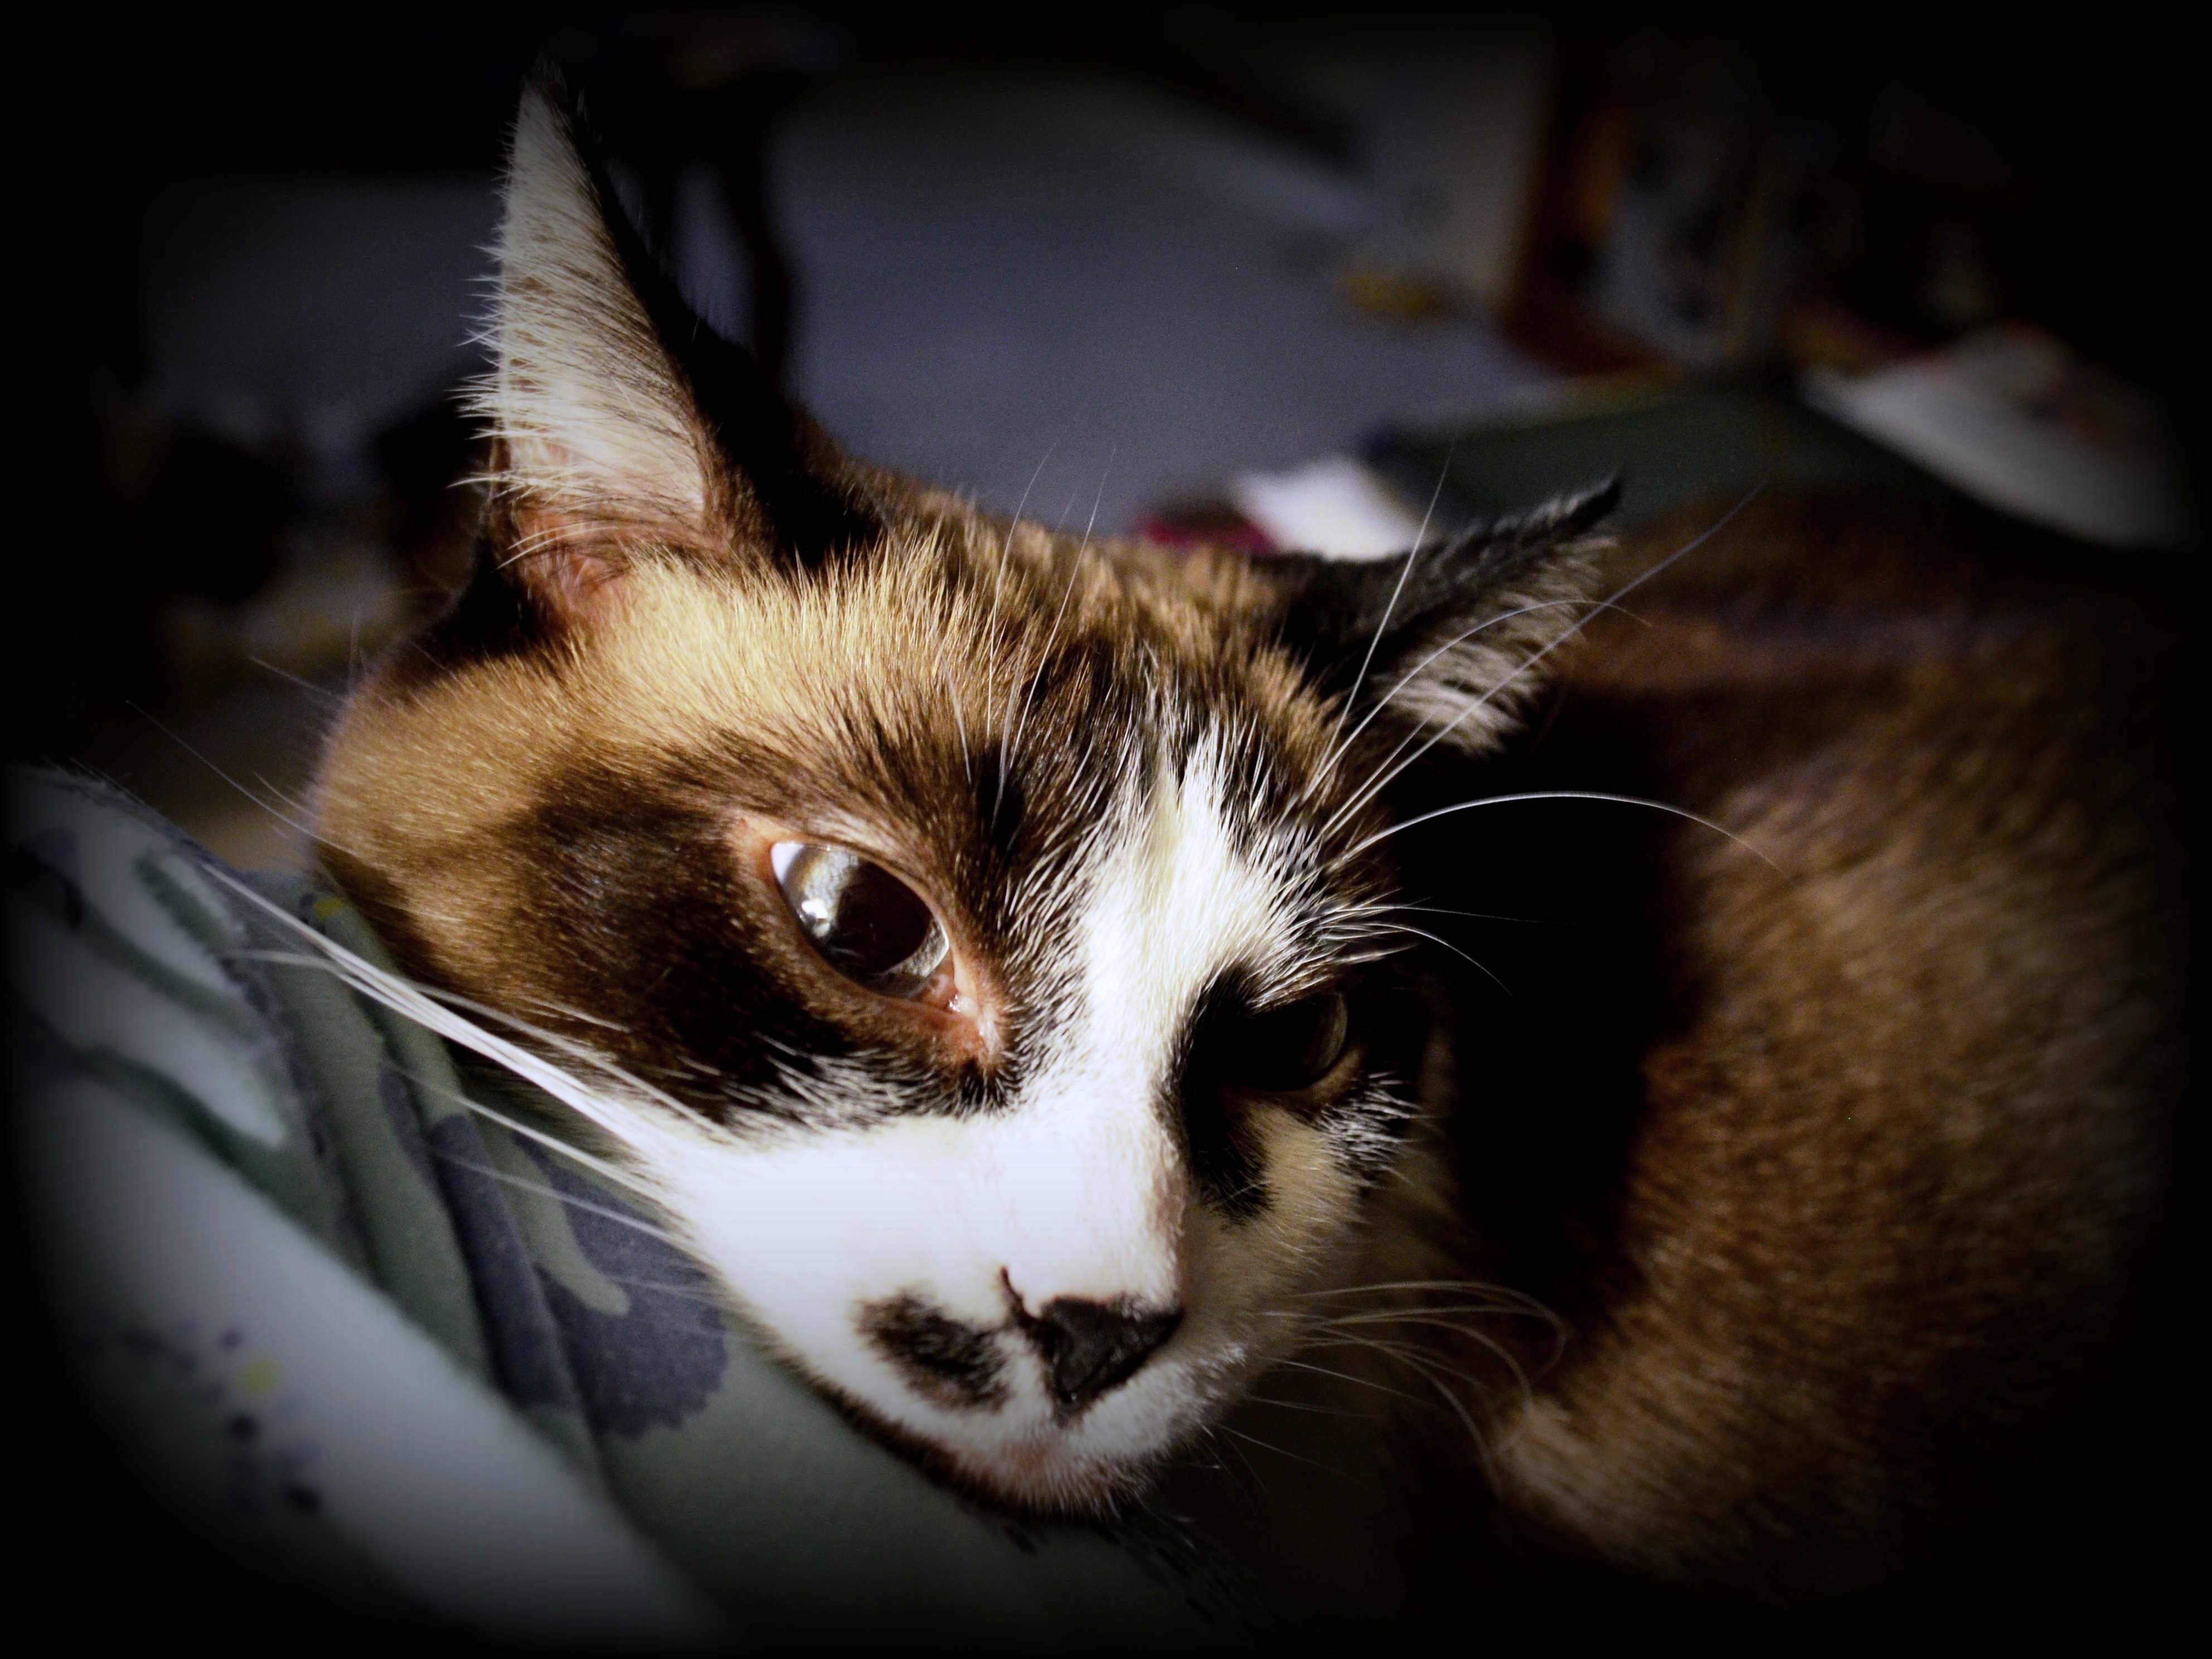
animal, cute, pet, fur, fluffy, kitten, cat, small, feline, mammal, blue, close up, face, nose, whiskers, kitty, eye, head, vertebrate, mix, domestic, adorable, siamese, macro photography, small to medium sized cats, cat like mammal